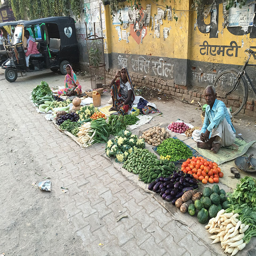
fresh produce sold on the streets